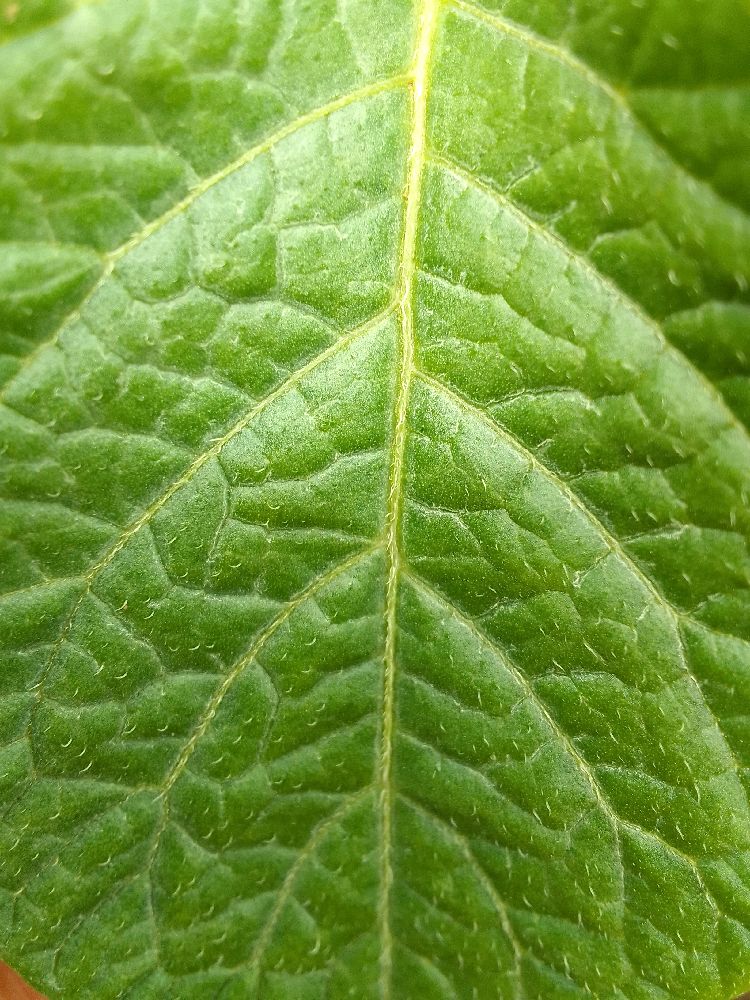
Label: Healthy